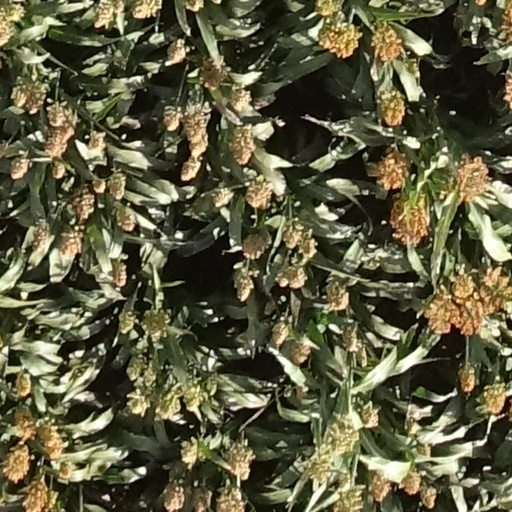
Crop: sorghum